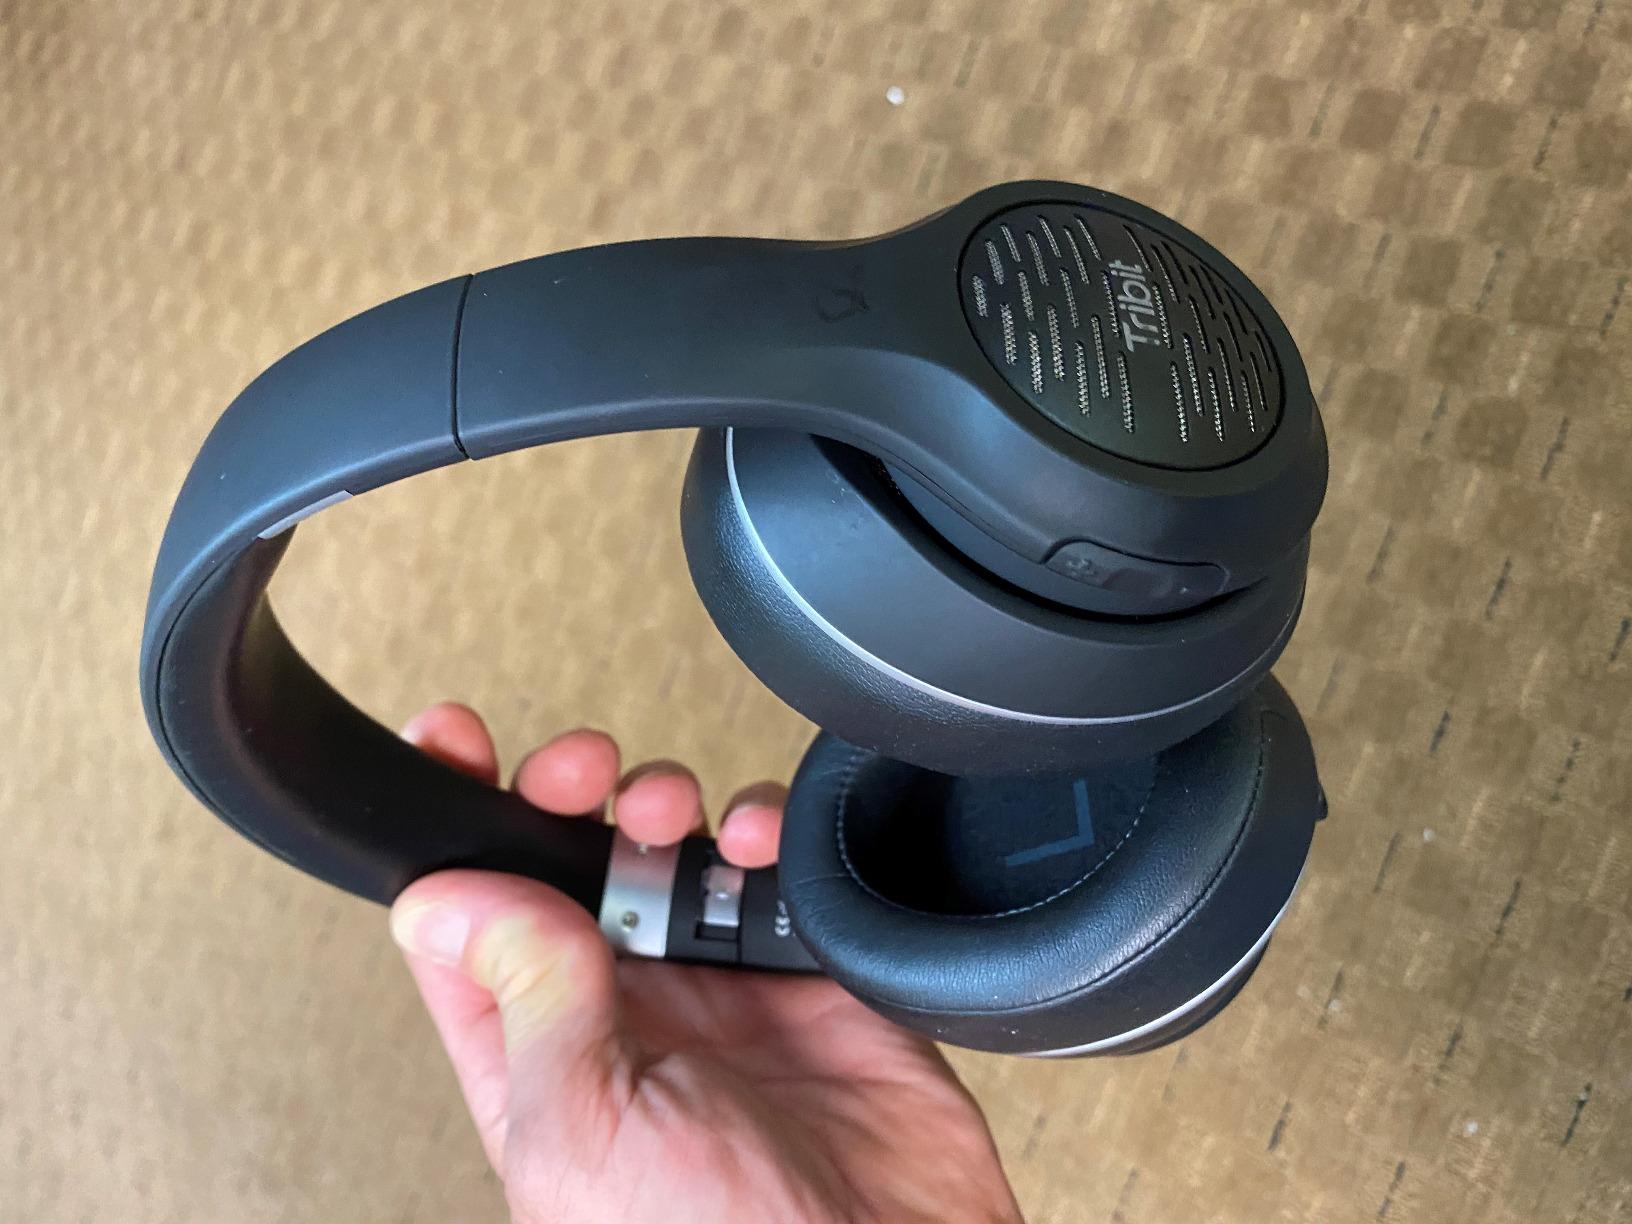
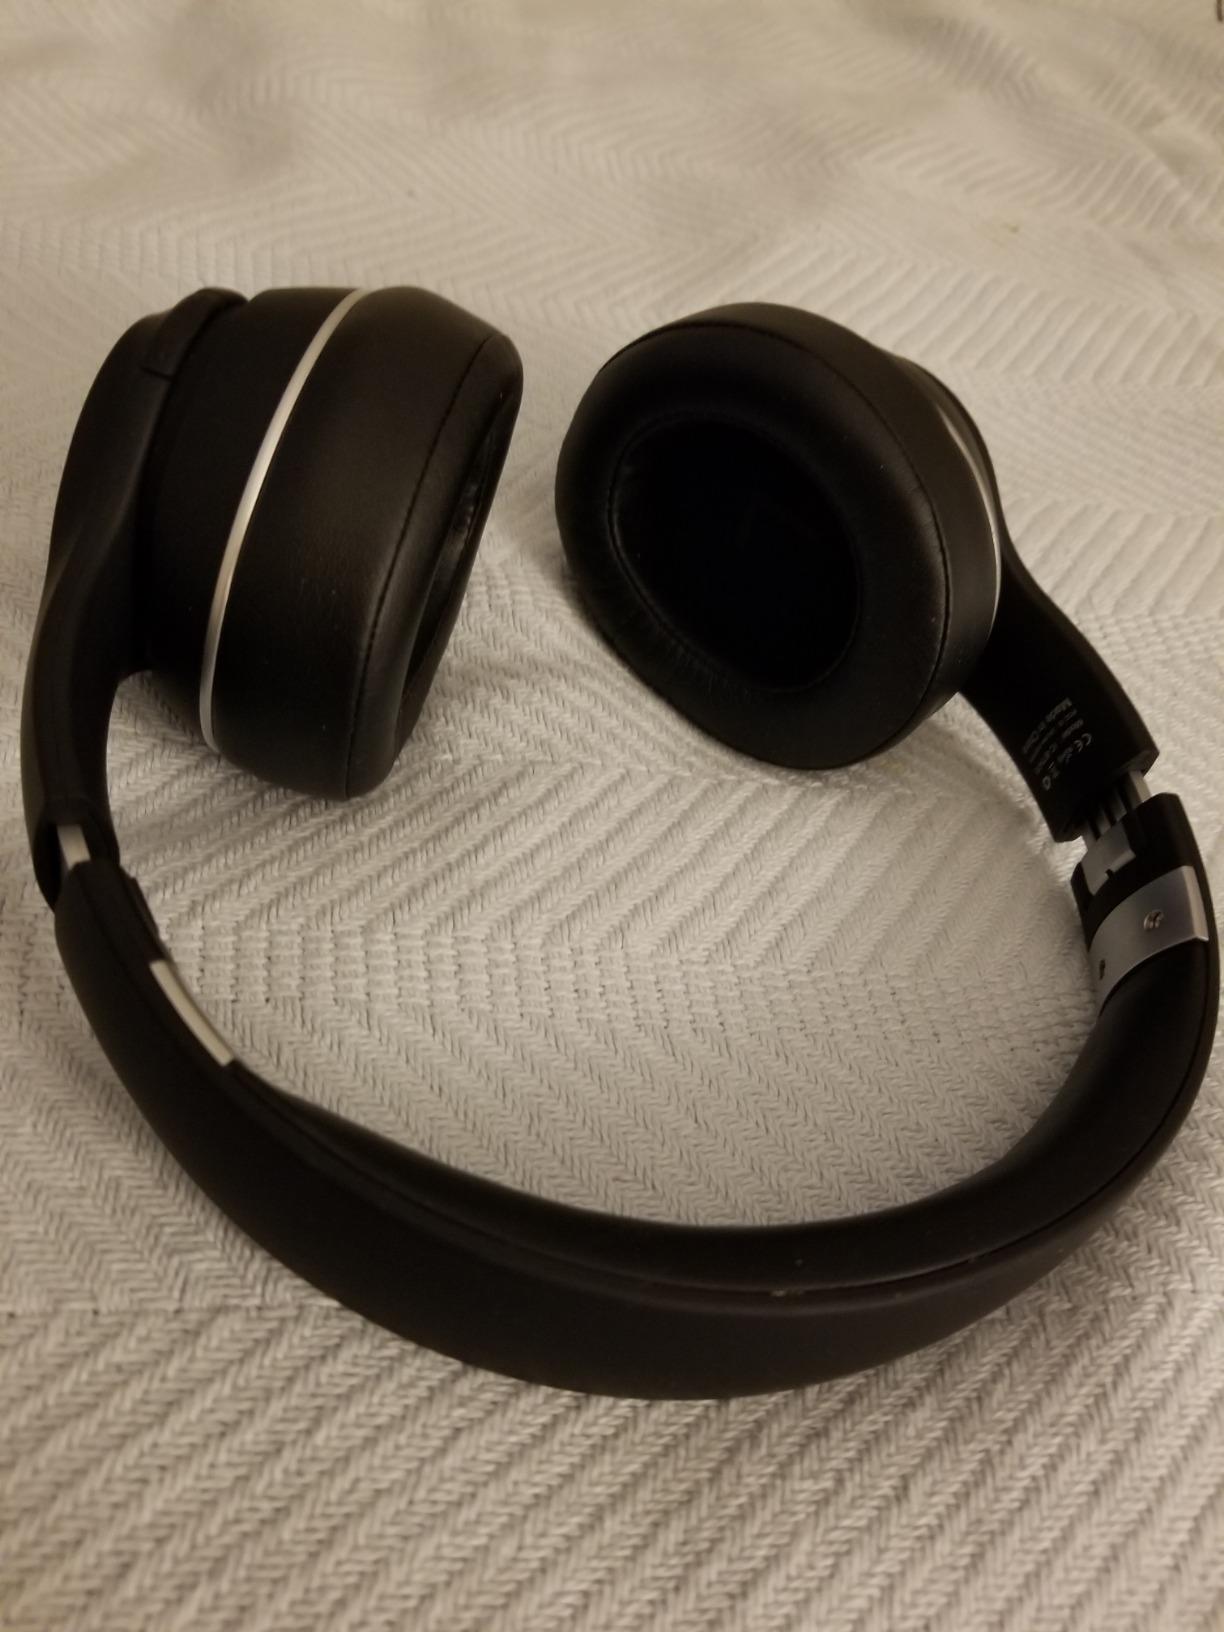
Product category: headphones
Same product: yes